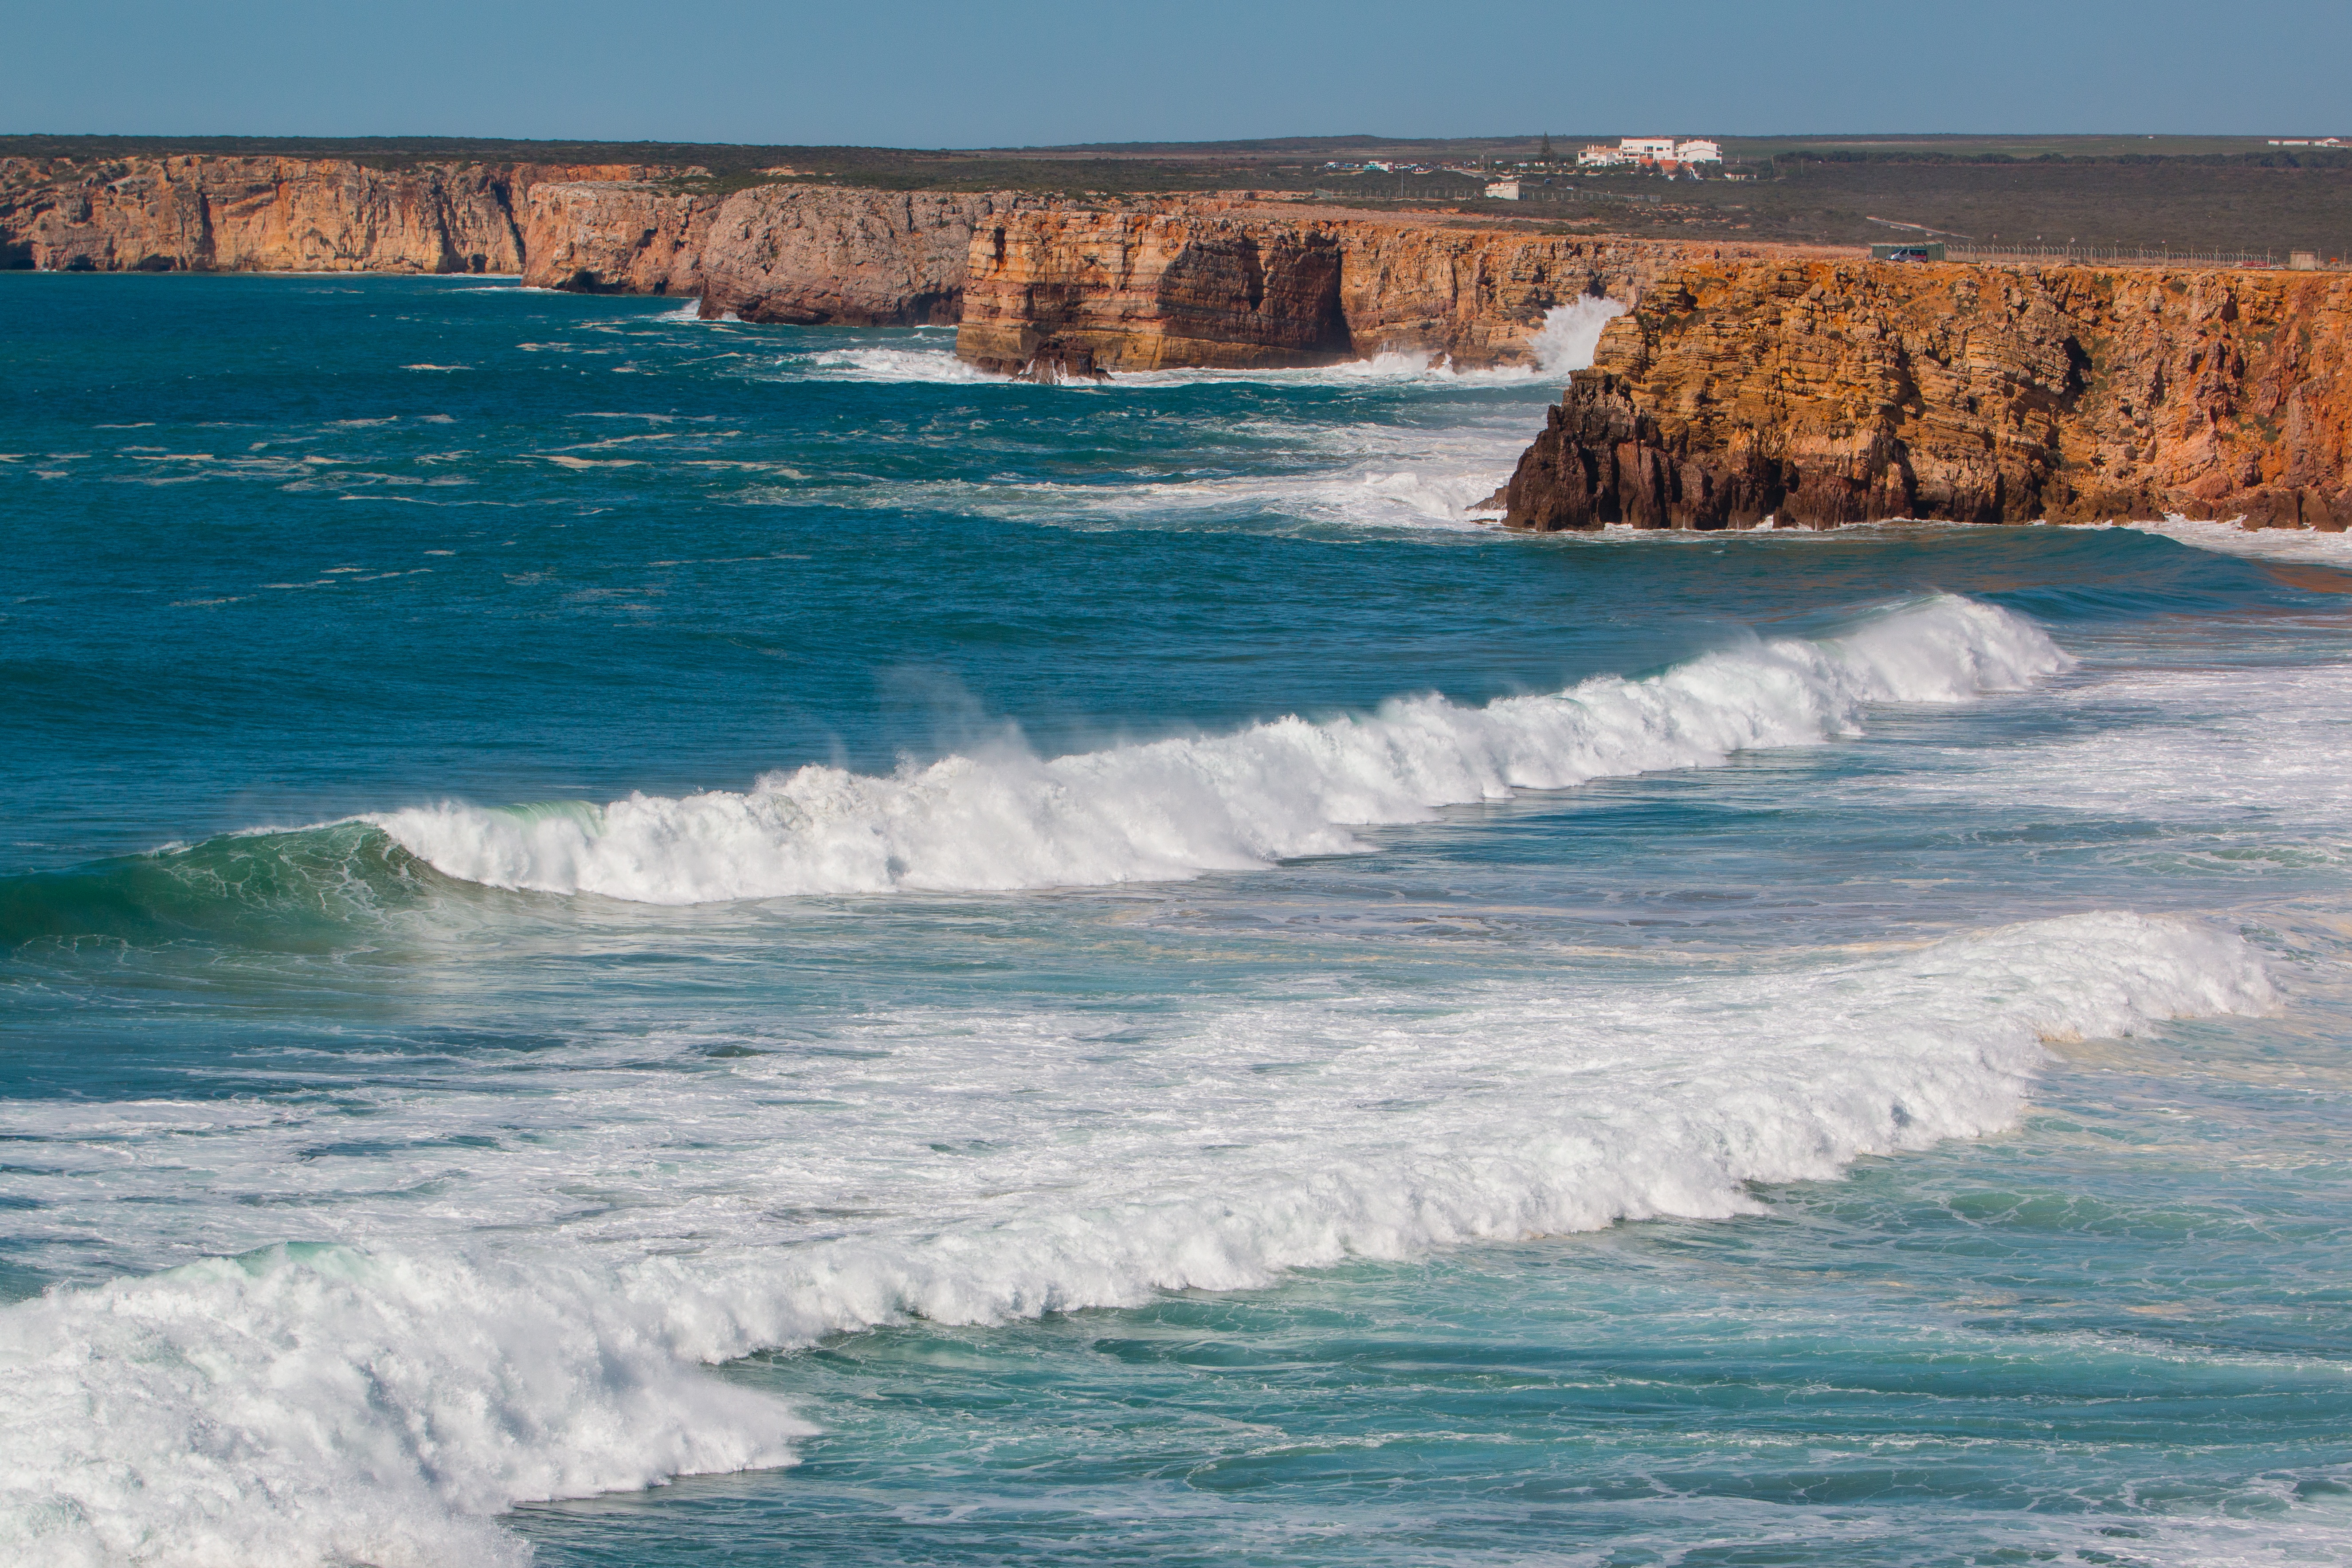
beach, sea, coast, nature, rock, ocean, shore, wave, cliff, bay, terrain, body of water, portugal, atlantic, algarve, cape, wind wave, sagres, cabo sao vicente